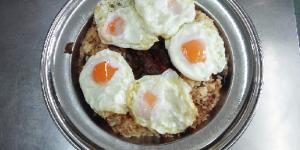
arroz con pisto y huevo